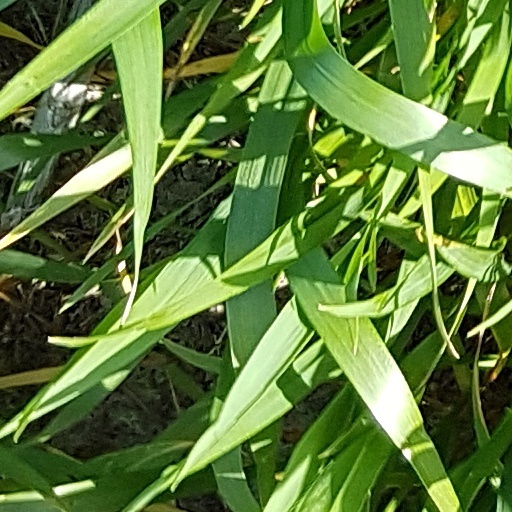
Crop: wheat